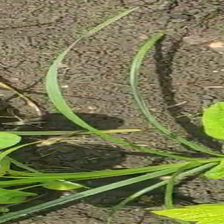
Weed species: Lavhala_(Cyperus_Rotundus)